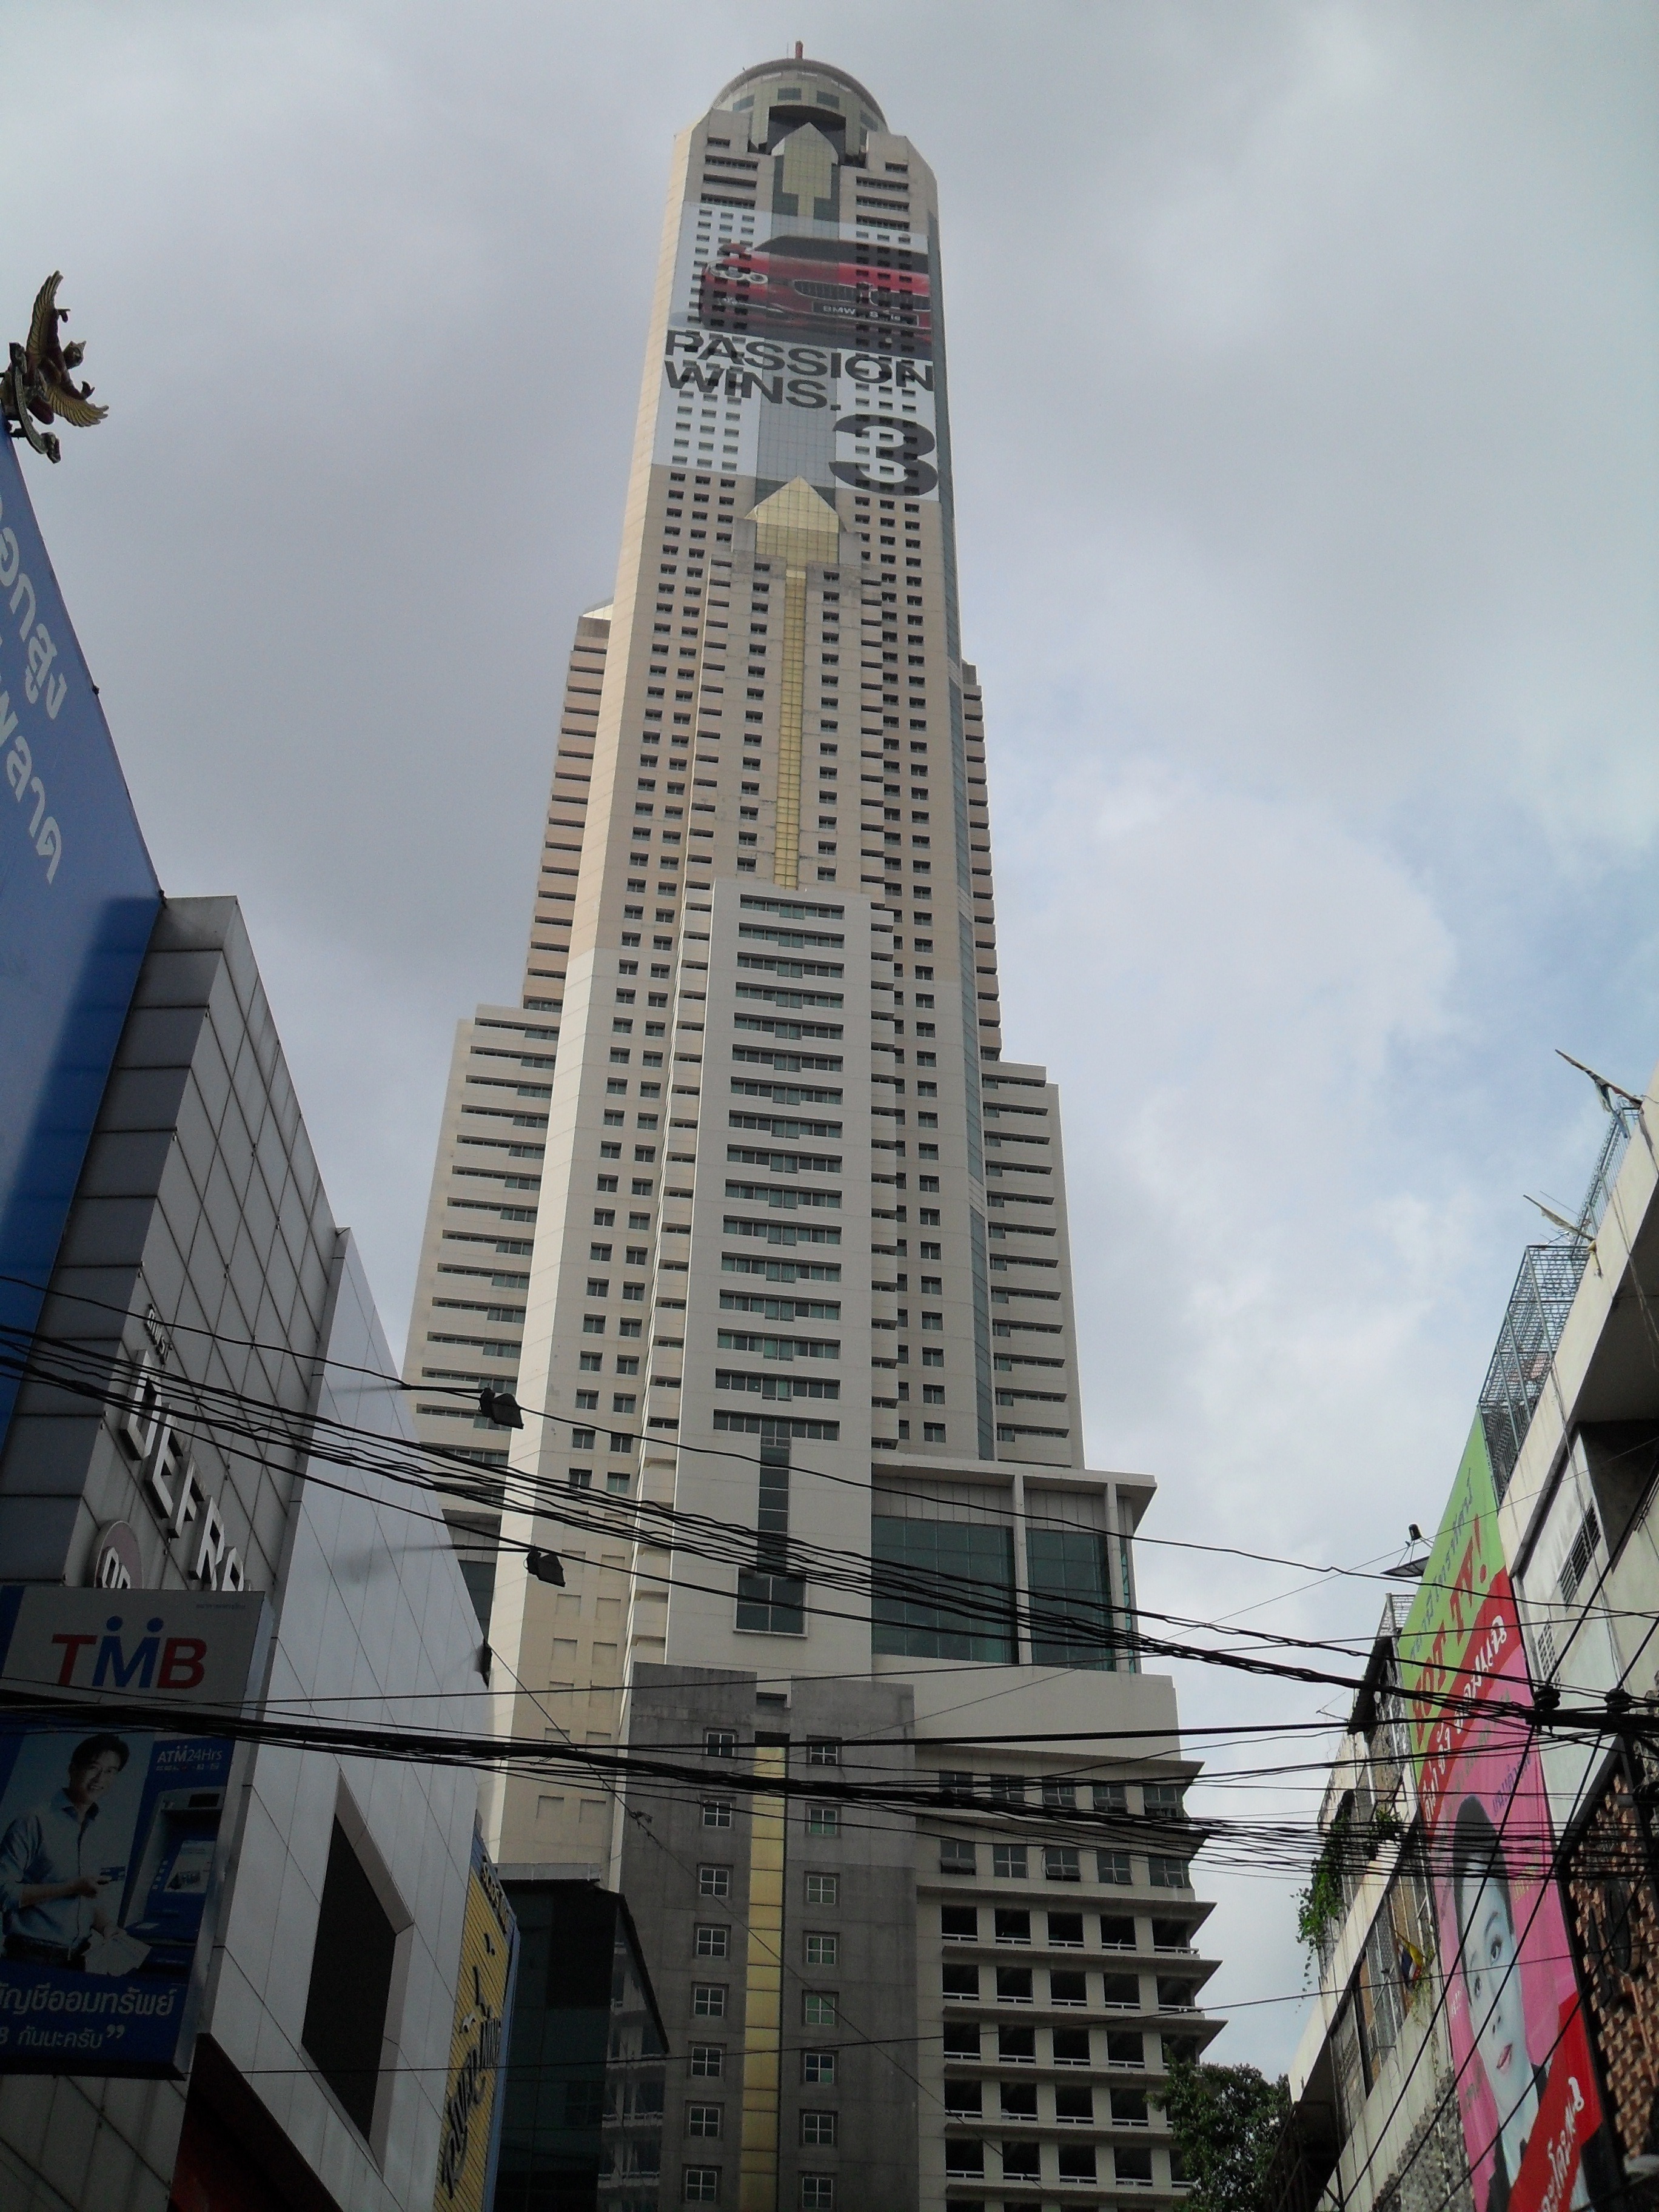
architecture, building, city, skyscraper, cityscape, downtown, tower, asia, landmark, facade, tower block, thailand, spire, bangkok, metropolis, condominium, urban area, metropolitan area